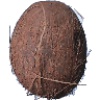
Label: cocos